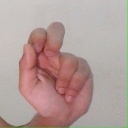
अक्षर: ढ